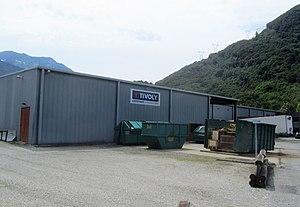
Le centre logistique de la Pachaudière
Tours-en-Savoie est une commune française située dans le département de la Savoie, en région Auvergne-Rhône-Alpes.